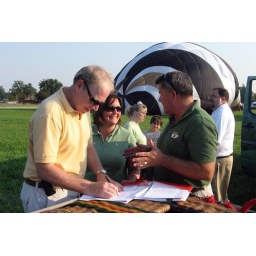
Mayflower Balloon basket doubling as a desk at the Ohio Challenge Balloon Race, July 18-20 in Middleton, OH.